David Lammy

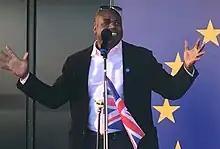
Lammy speaking at an anti-Brexit rally in Parliament Square on 25 March 2017

Lammy was appointed foreign secretary by Starmer in his ministry on 5 July 2024. He took his first international trip as foreign secretary meeting his counterparts in Poland (Radosław Sikorski), Germany (Annalena Baerbock) and Sweden (Tobias Billström). These meetings involved matters including the Russian invasion of Ukraine and the Gaza war. Lammy stated that the UK government wanted to "reset" its relations with the European Union, with their plans including a new joint security pact covering defence, energy policies, the climate crisis, pandemic prevention and illegal immigration.